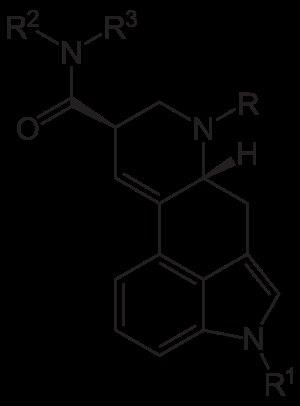
Un lysergamide est un amide dérivé de l'acide lysergique. Un lysergamide est aussi plus généralement un alcaloïde avec un noyau de type indole. Dans la nature, des lysergamides peuvent être synthétisés par des champignons de la famille des clavicipitacées.